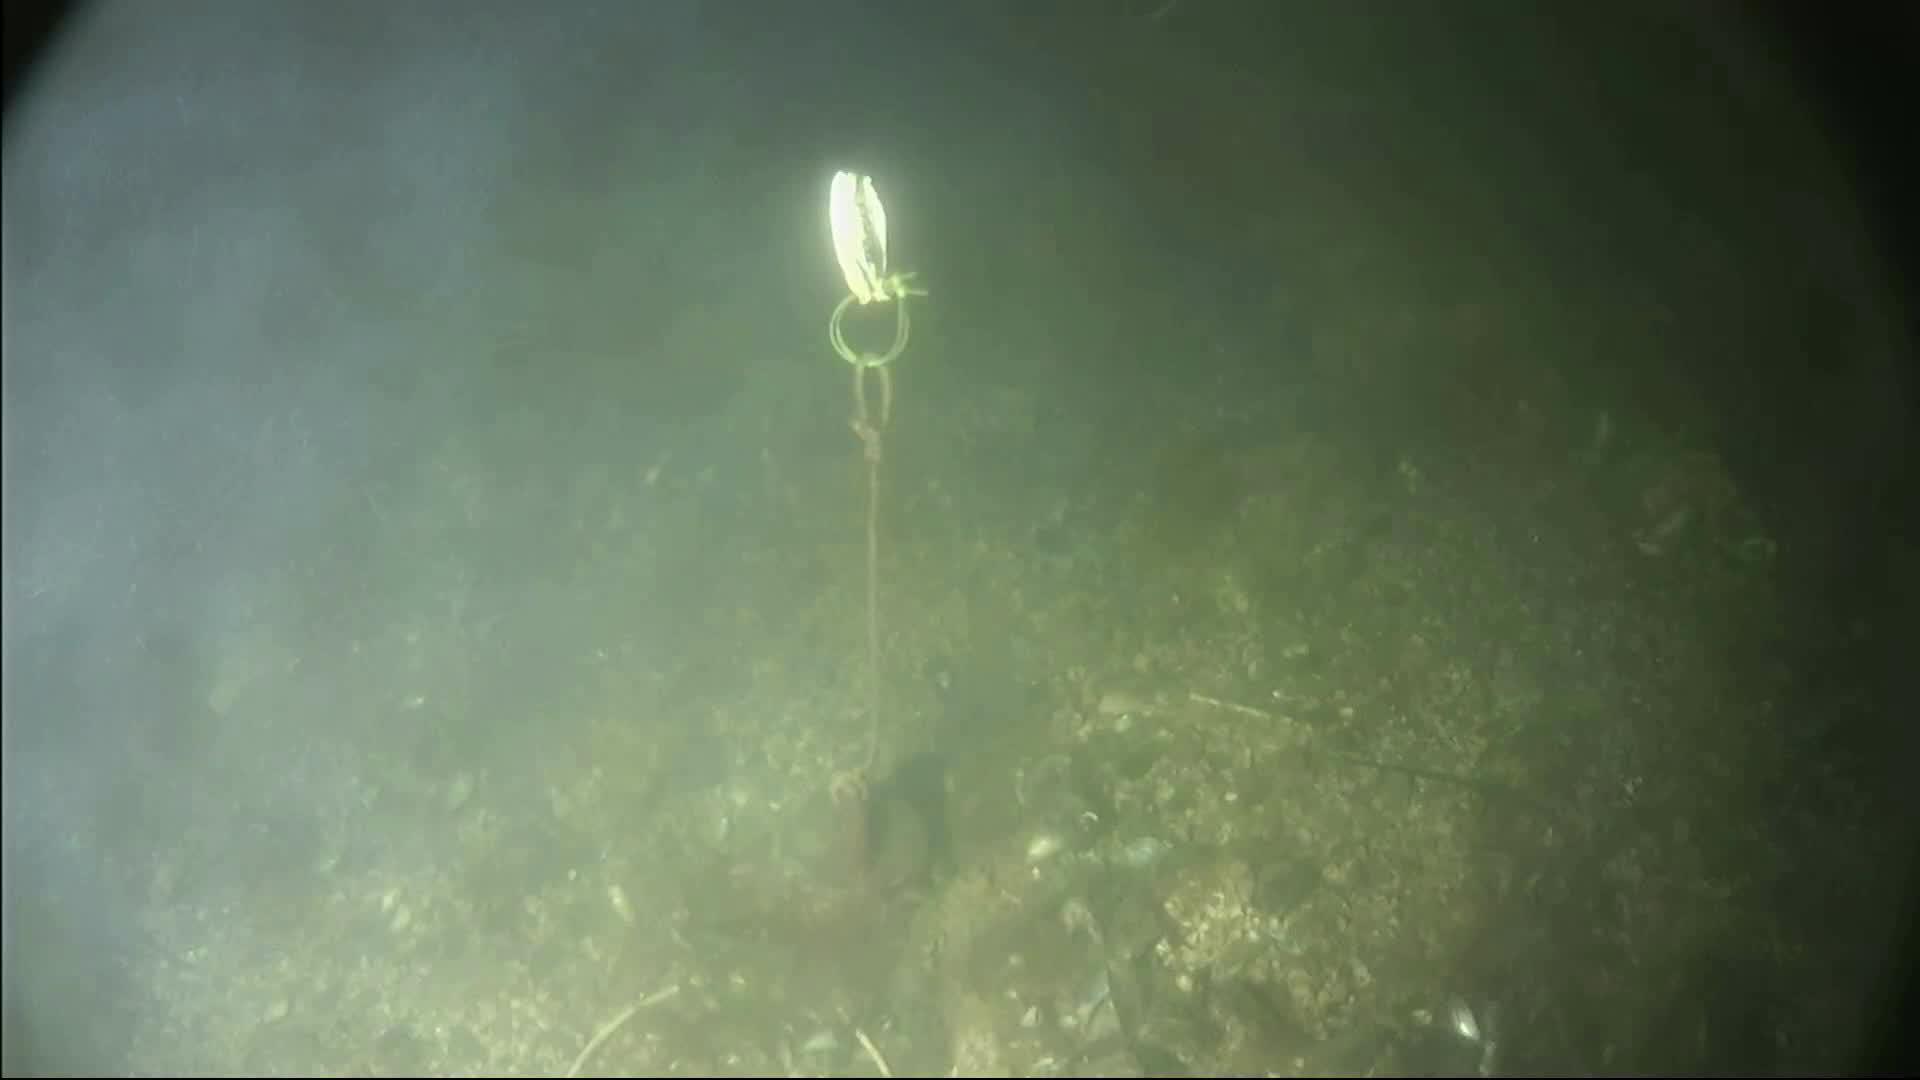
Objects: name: crab